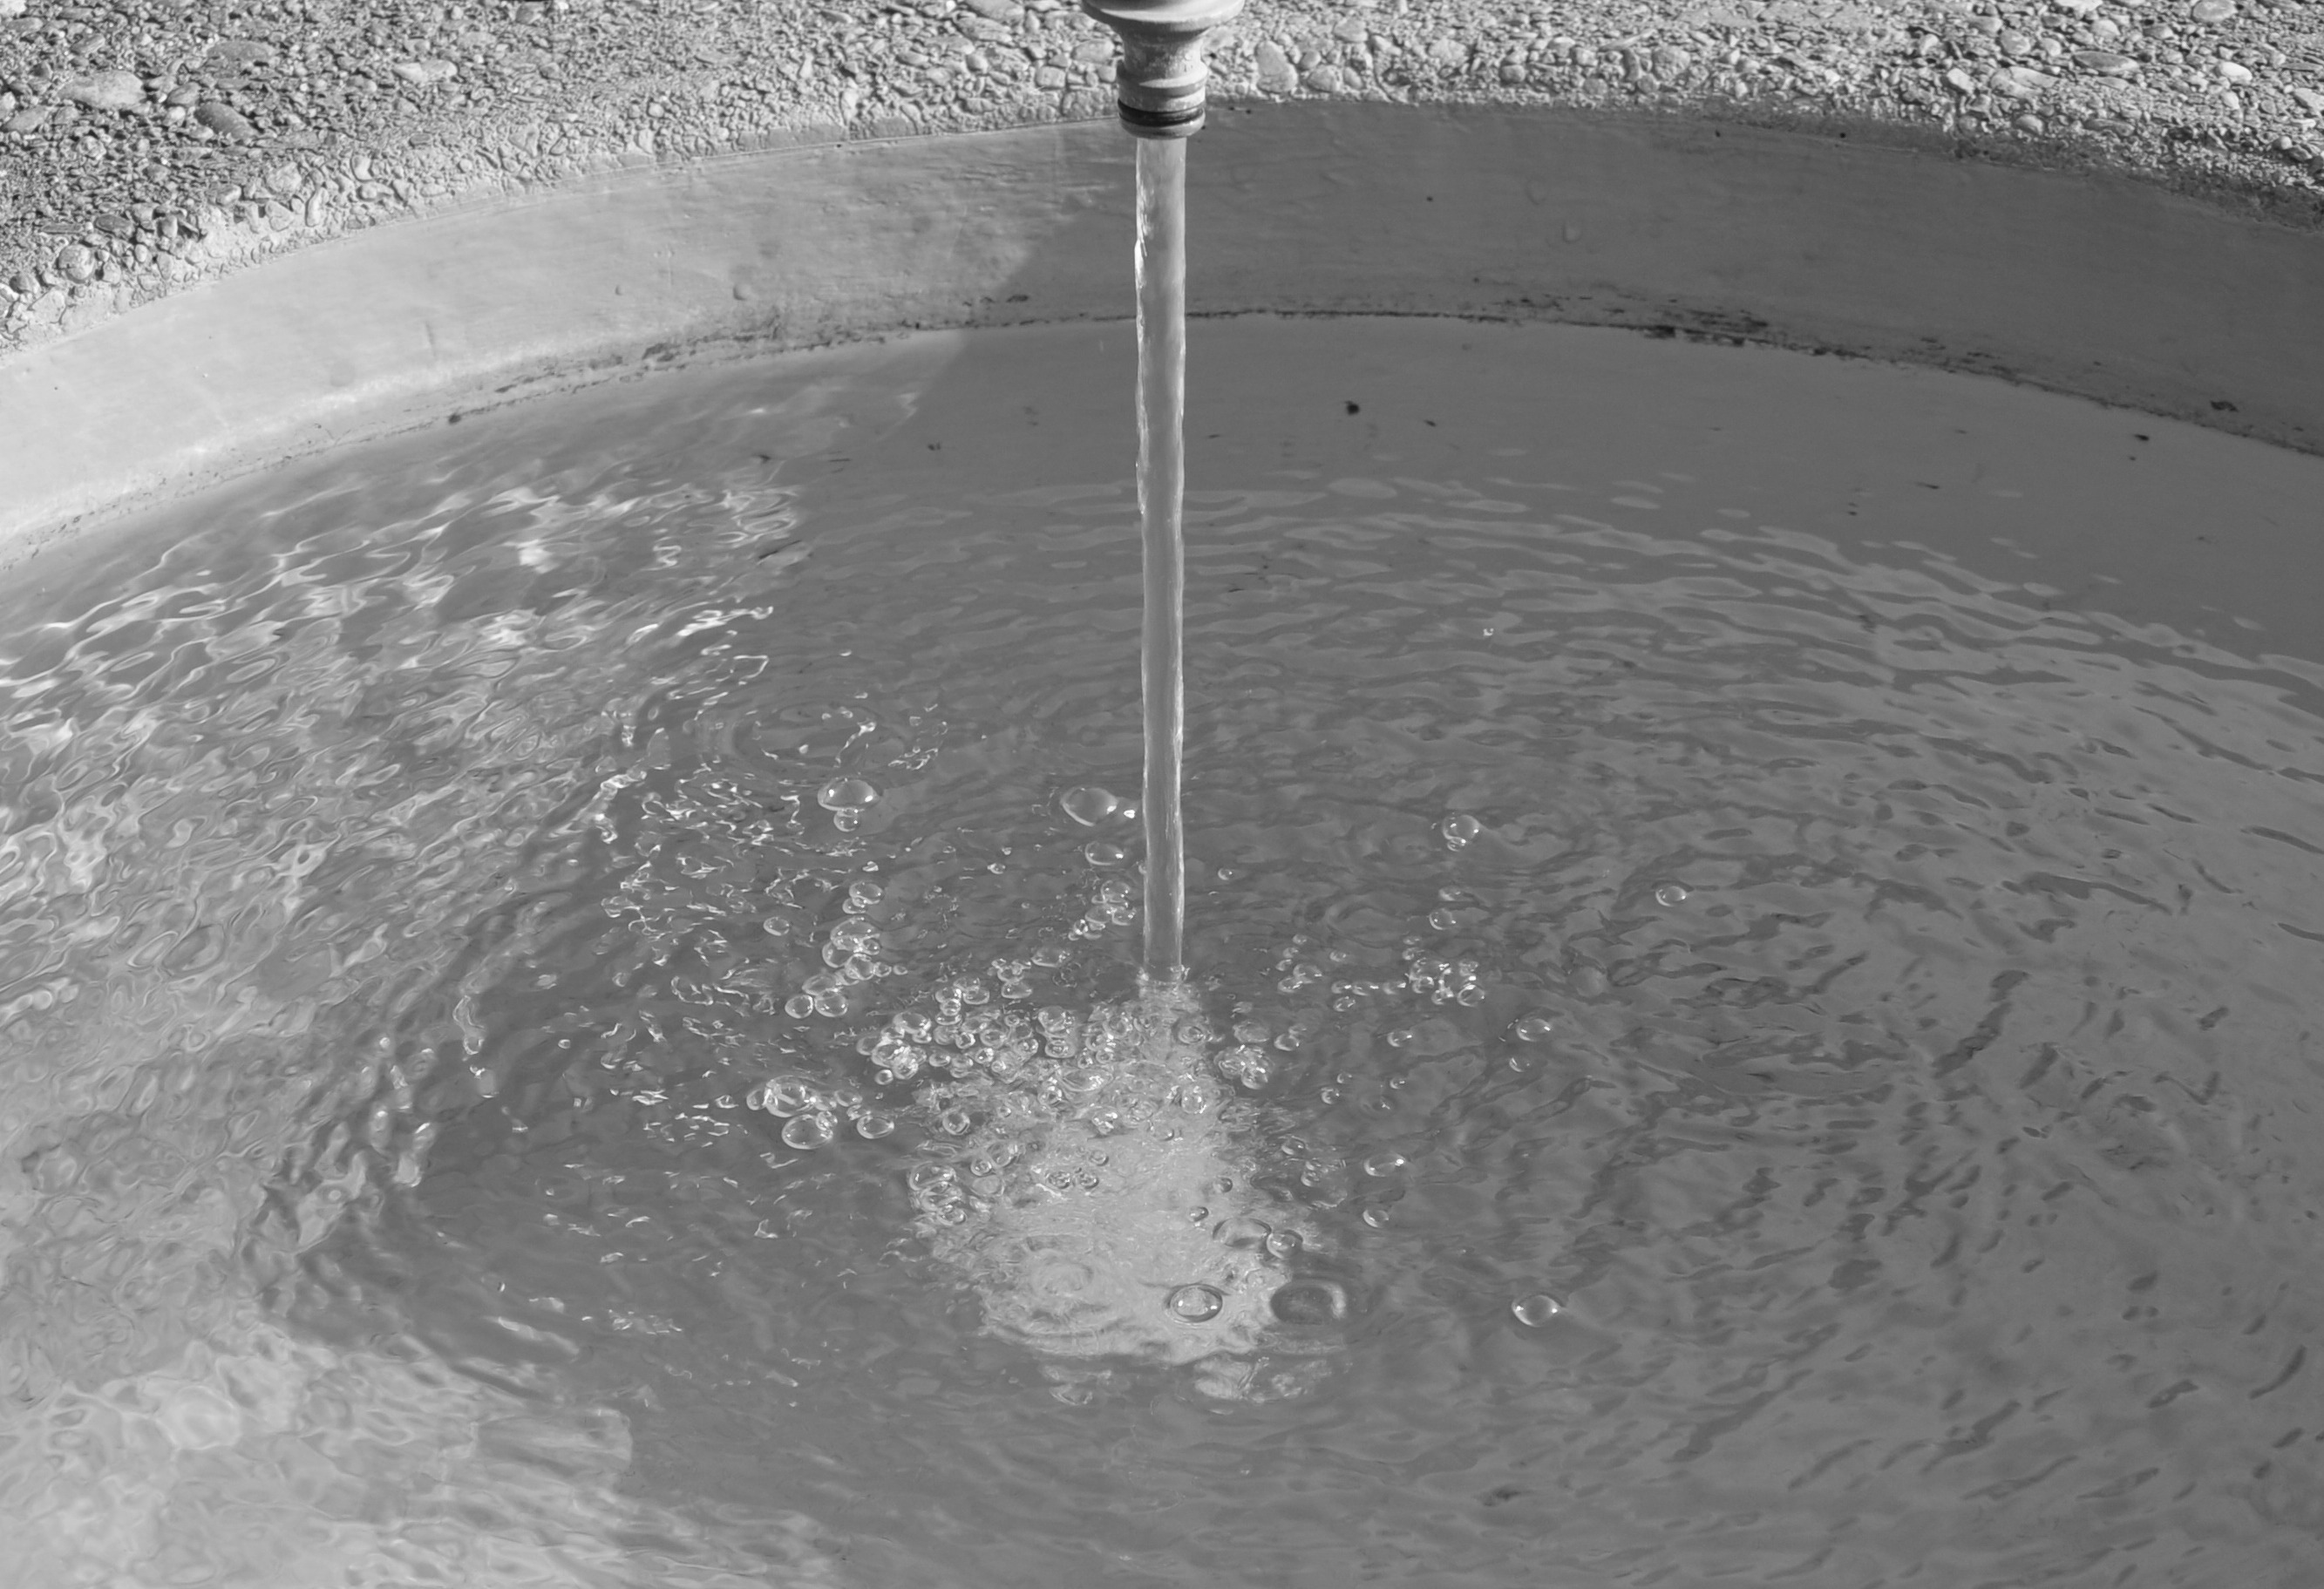
water, snow, black and white, asphalt, flow, monochrome, circle, fountain, shape, monochrome photography